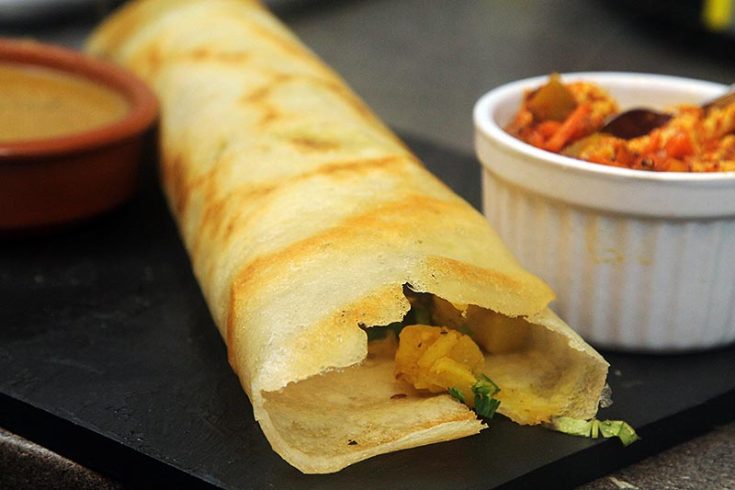
Dish: masala_dosa